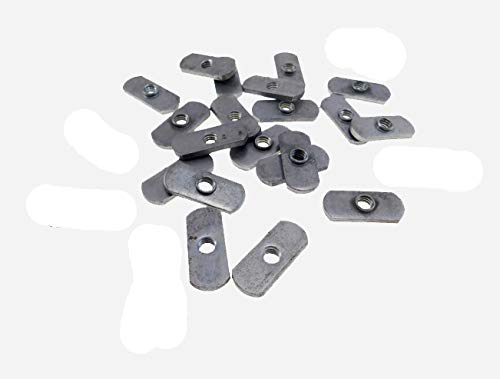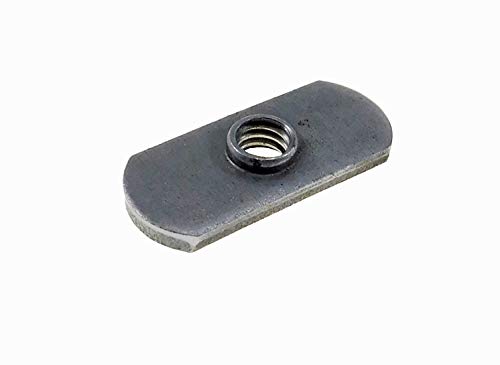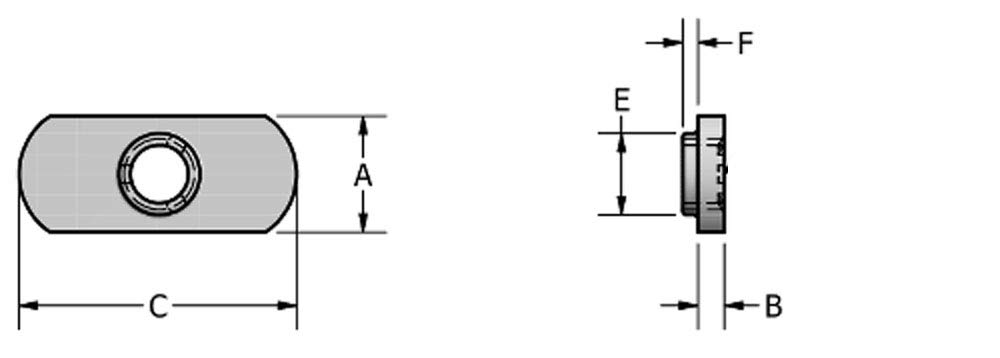
20 Pack 5/16-18 Spot Weld Nuts - Double Tab - ND 2724
Category: Industrial & Scientific
This listing is for twenty pieces. The ND weld nut is a dual-tab spot weld nut for applications requiring additional strength where tension is against the weld. Established as the standard slot fastener in the aluminum extrusion industry (economy t nut). The location of the twin-tabs enables the ND to be used in bridging corners and recessed areas. A precision pilot speeds location and provides a full thread engagement. The ND can use the same electrodes, equipment and settings used in production, thus eliminating setup and changeover time, thereby lowering in-place-fastener cost. Thread Size 5/16-18 Width (in) 5/8 Thickness (in) 9/64 Length (in) 1-1/2 Hole In Sheet (in) 0.375 Material C1010 High-Welding Quality, Low Carbon Steel Plain Finish Threads Unified Standard Class 2B ASME B 1.1-2003
Features: 20 Pack 5/16-18 Spot Weld Nuts - Double Tab - ND 2724